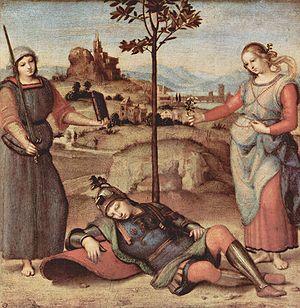
Les Trois Grâces est un tableau peint par Raphaël actuellement conservé au Musée Condé à Chantilly. Il s'agit d'un des premiers tableaux profanes exécutés par le peintre. On les désigne traditionnellement sous le nom des Grâces, déesses romaines représentant l'Allégresse, l'Abondance et la Splendeur.